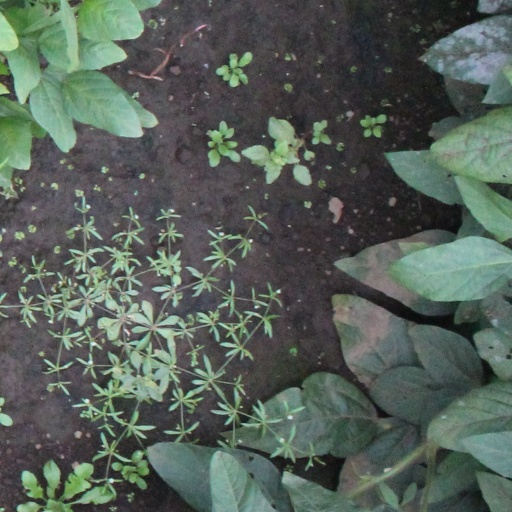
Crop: soybean